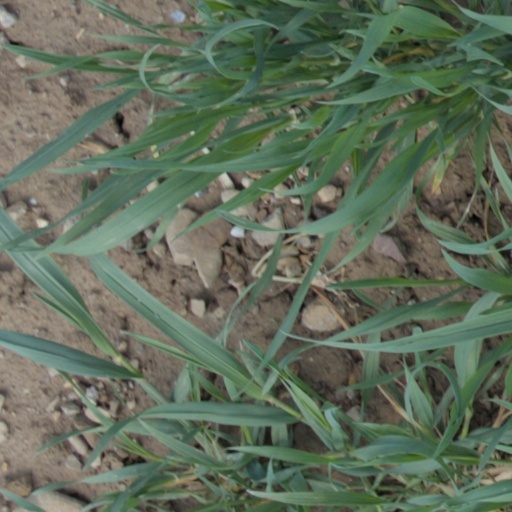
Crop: wheat